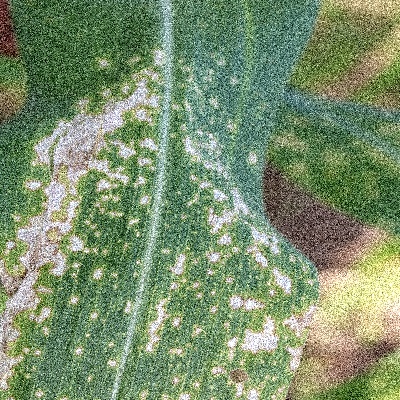
Label: Corn_(Maize)___Leaf_Spot